Shin (letter)

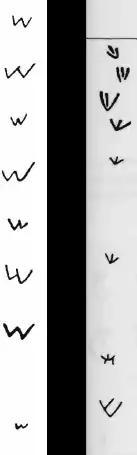
The rapid evolution of kaf, mem, shin from the 13th-8th c are especially helpful to date "les écritures phéniciennes archaïques."

In gematria, Shin represents the number 300. The breakdown of its namesake, Shin[300] - Yodh[10] - Nunh[50] gives the geometrical meaningful number 360, which can be interpreted as encompassing the fullness of the degrees of circles.